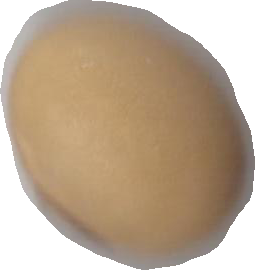
Variety: Anjasmoro